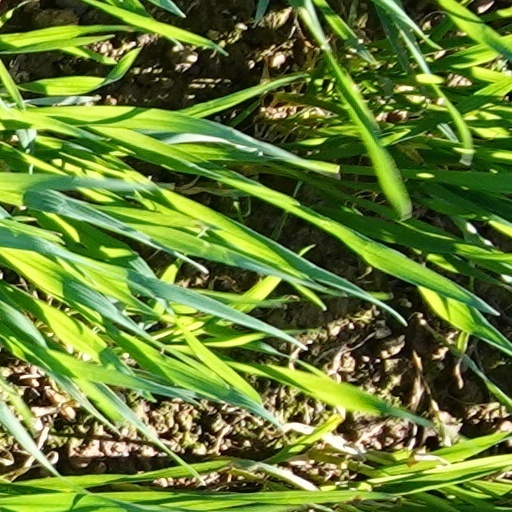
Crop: wheat